Sofía Ramallo

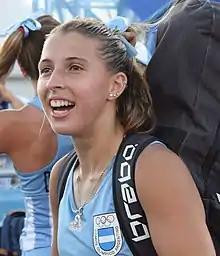
Ramallo at the 2018 Summer Youth Olympics

She won a gold medal at the 2018 Youth Olympics in Buenos Aires.